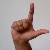
The image shows a hand gesture representing the letter 'L' in Indian Sign Language.